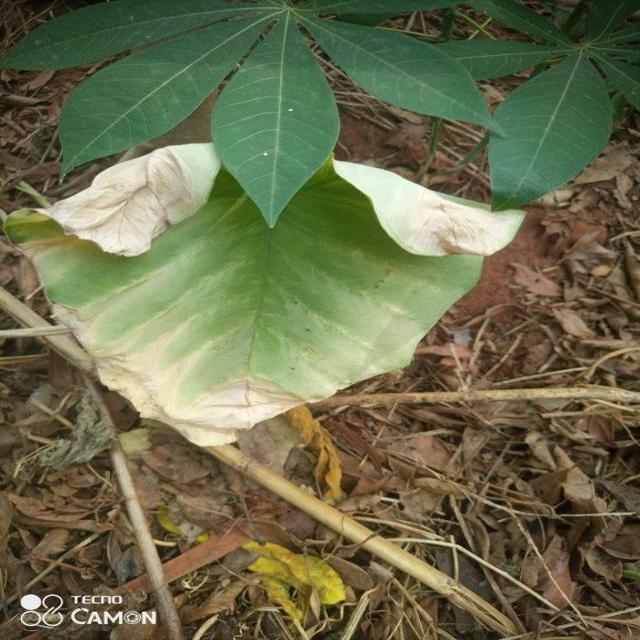
Label: Late_Blight